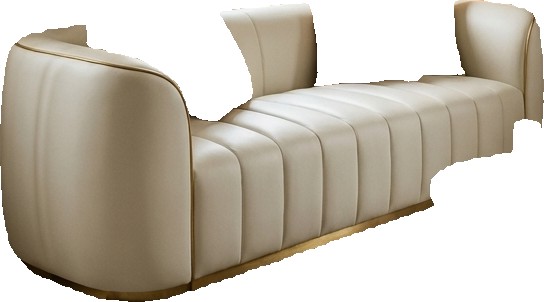
Surface category: sofa